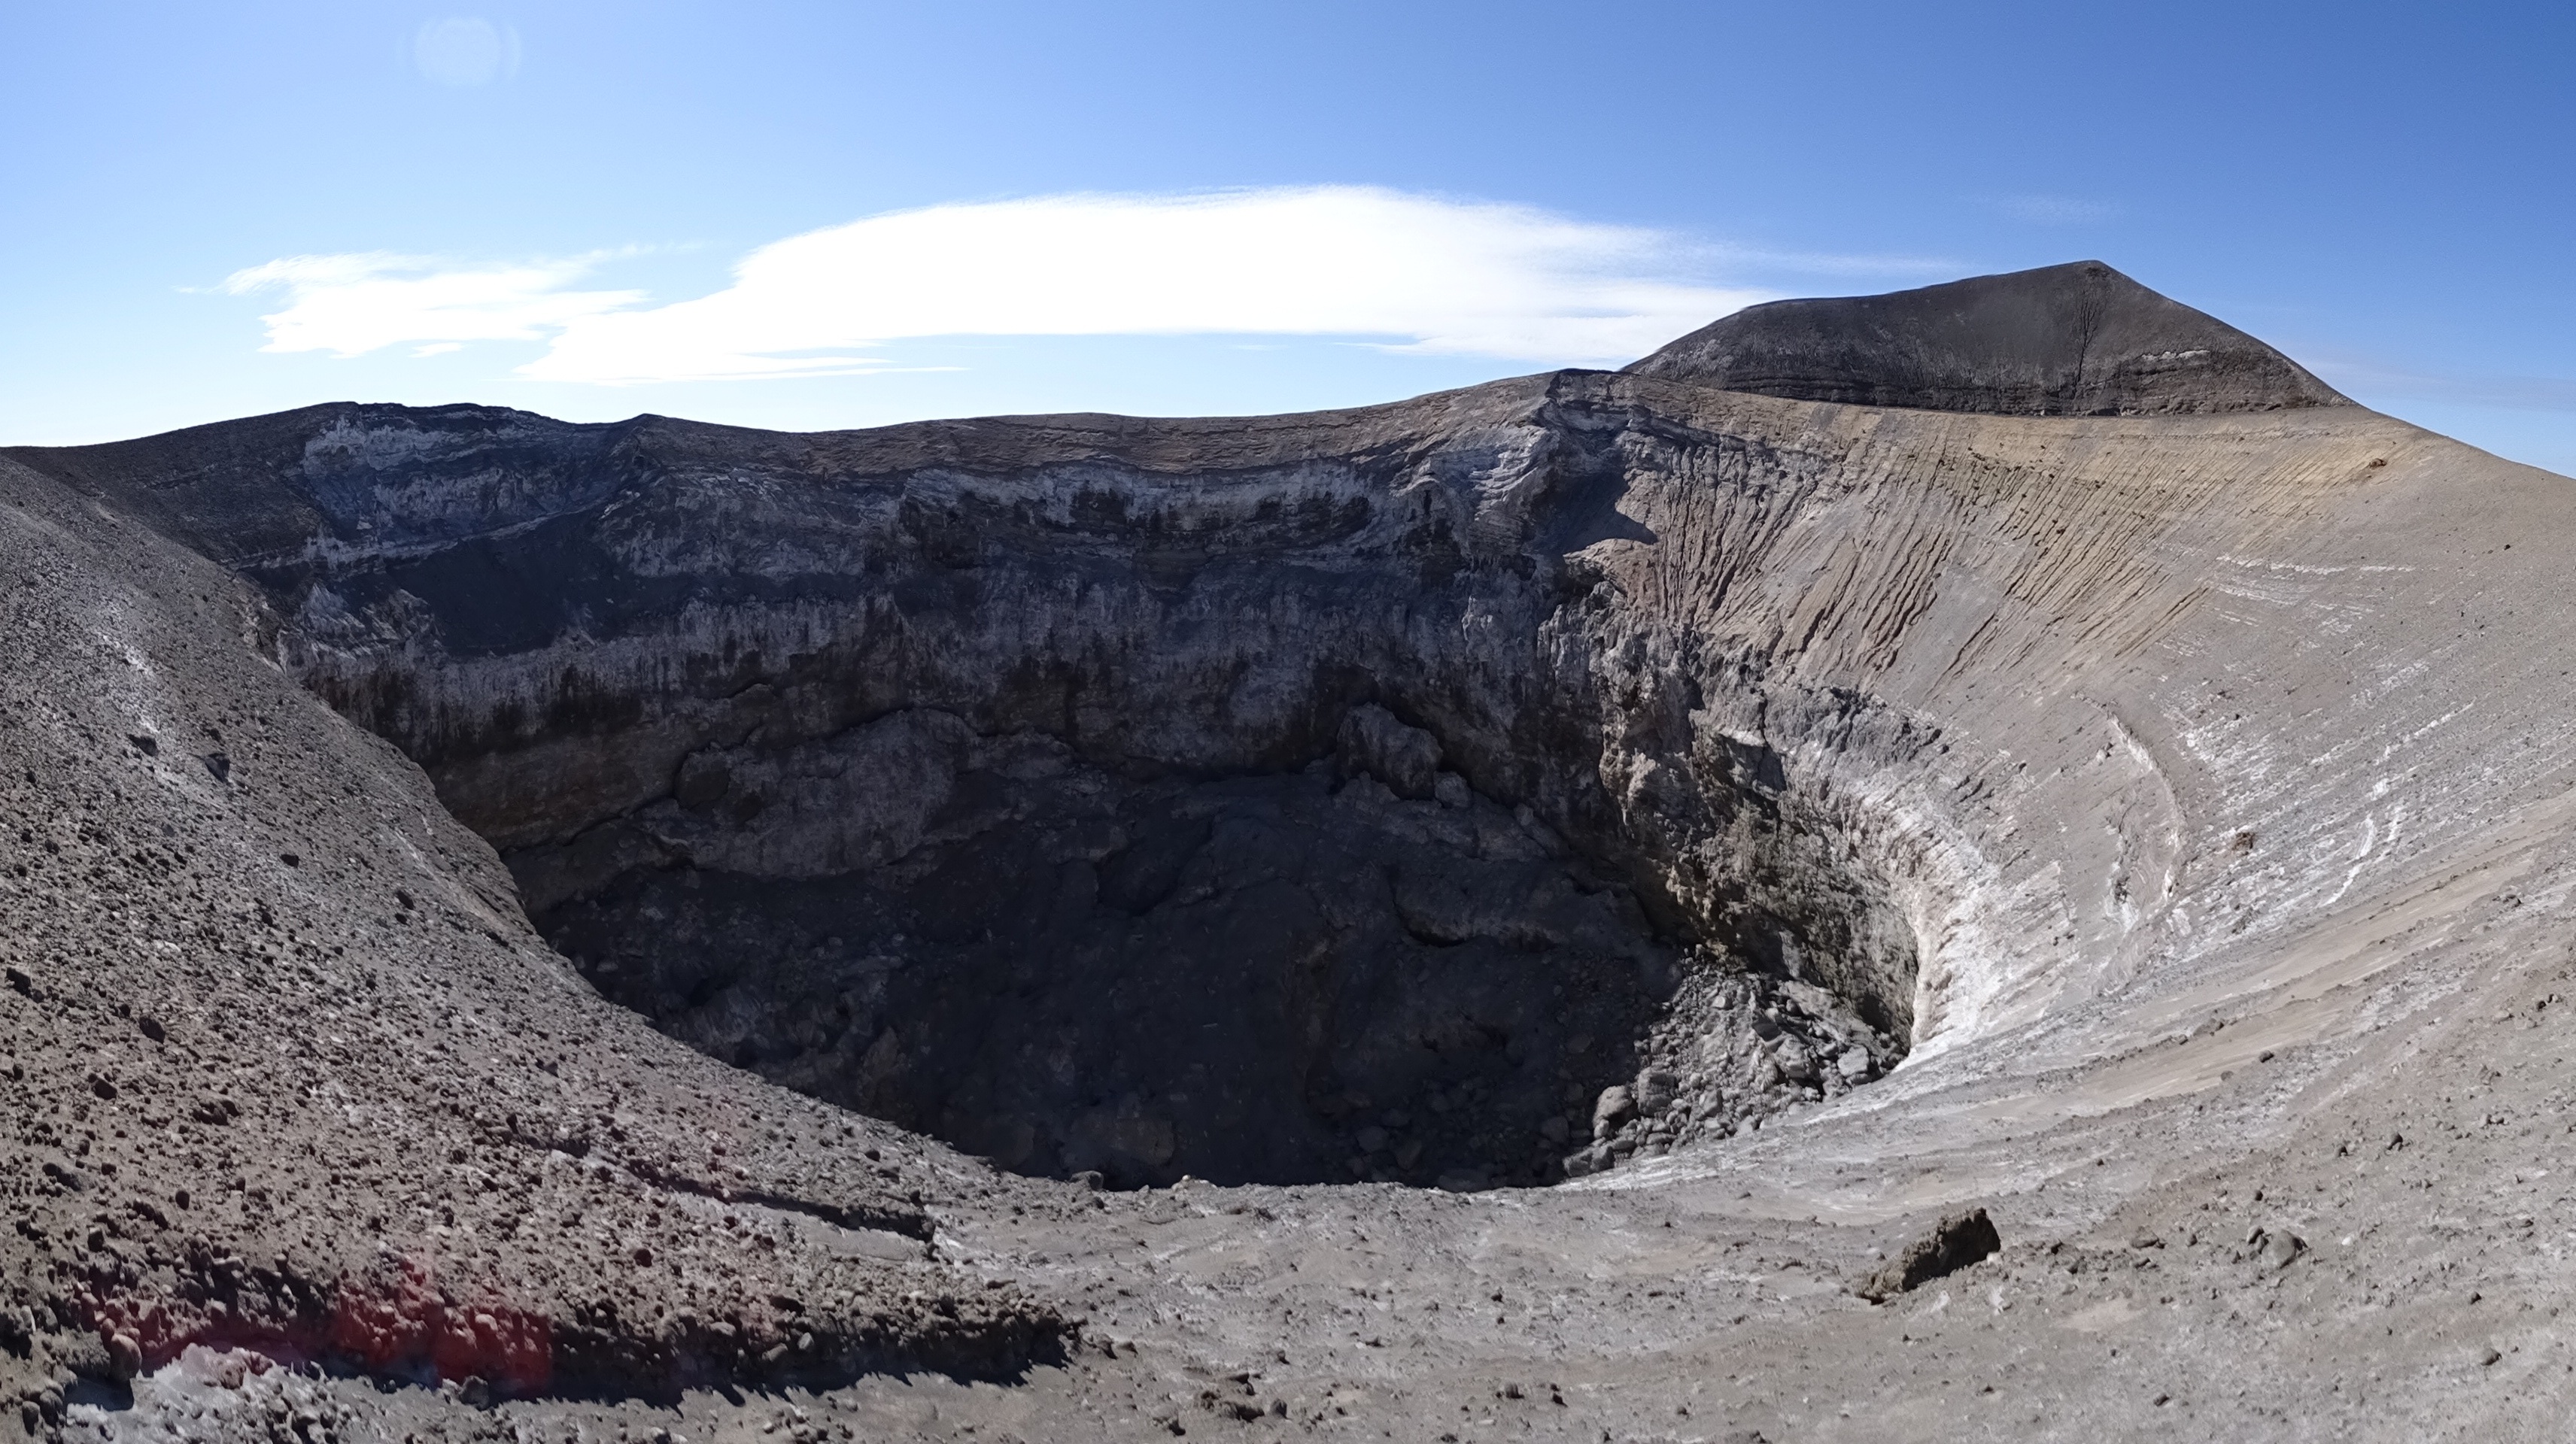
landscape, wilderness, mountain, valley, mountain range, volcano, crater, ridge, summit, geology, badlands, plateau, fell, wadi, moraine, landform, stratovolcano, volcanic crater, mountain pass, geographical feature, mountainous landforms, geological phenomenon, volcanic landform, shield volcano, lengai